Hardcore punk

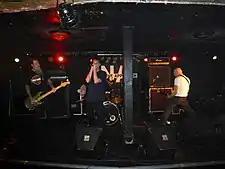
Negative Approach in T-shirts at a 2013 show

The style of the 1980s hardcore scene contrasted with the more provocative fashion styles of late 1970s punk rockers. Siri C. Brockmeier writes that "hardcore kids do not look like punks", since hardcore scene members wore basic clothing and short haircuts, in contrast to the "embellished leather jackets and pants" worn in the punk scene. Lauraine Leblanc, however, claims that the standard hardcore punk clothing and styles included torn jeans, leather jackets, spiked armbands, dog collars, mohawk hairstyles, DIY ornamentation of clothes with studs, painted band names, political statements, and patches. Tiffini A. Travis and Perry Hardy describe the look that was common in the San Francisco hardcore scene as consisting of biker-style leather jackets, chains, studded wristbands, multiple piercings, painted or tattooed statements (e.g., an anarchy symbol) and hairstyles ranging from military-style haircuts dyed black or blonde to mohawks and shaved heads.